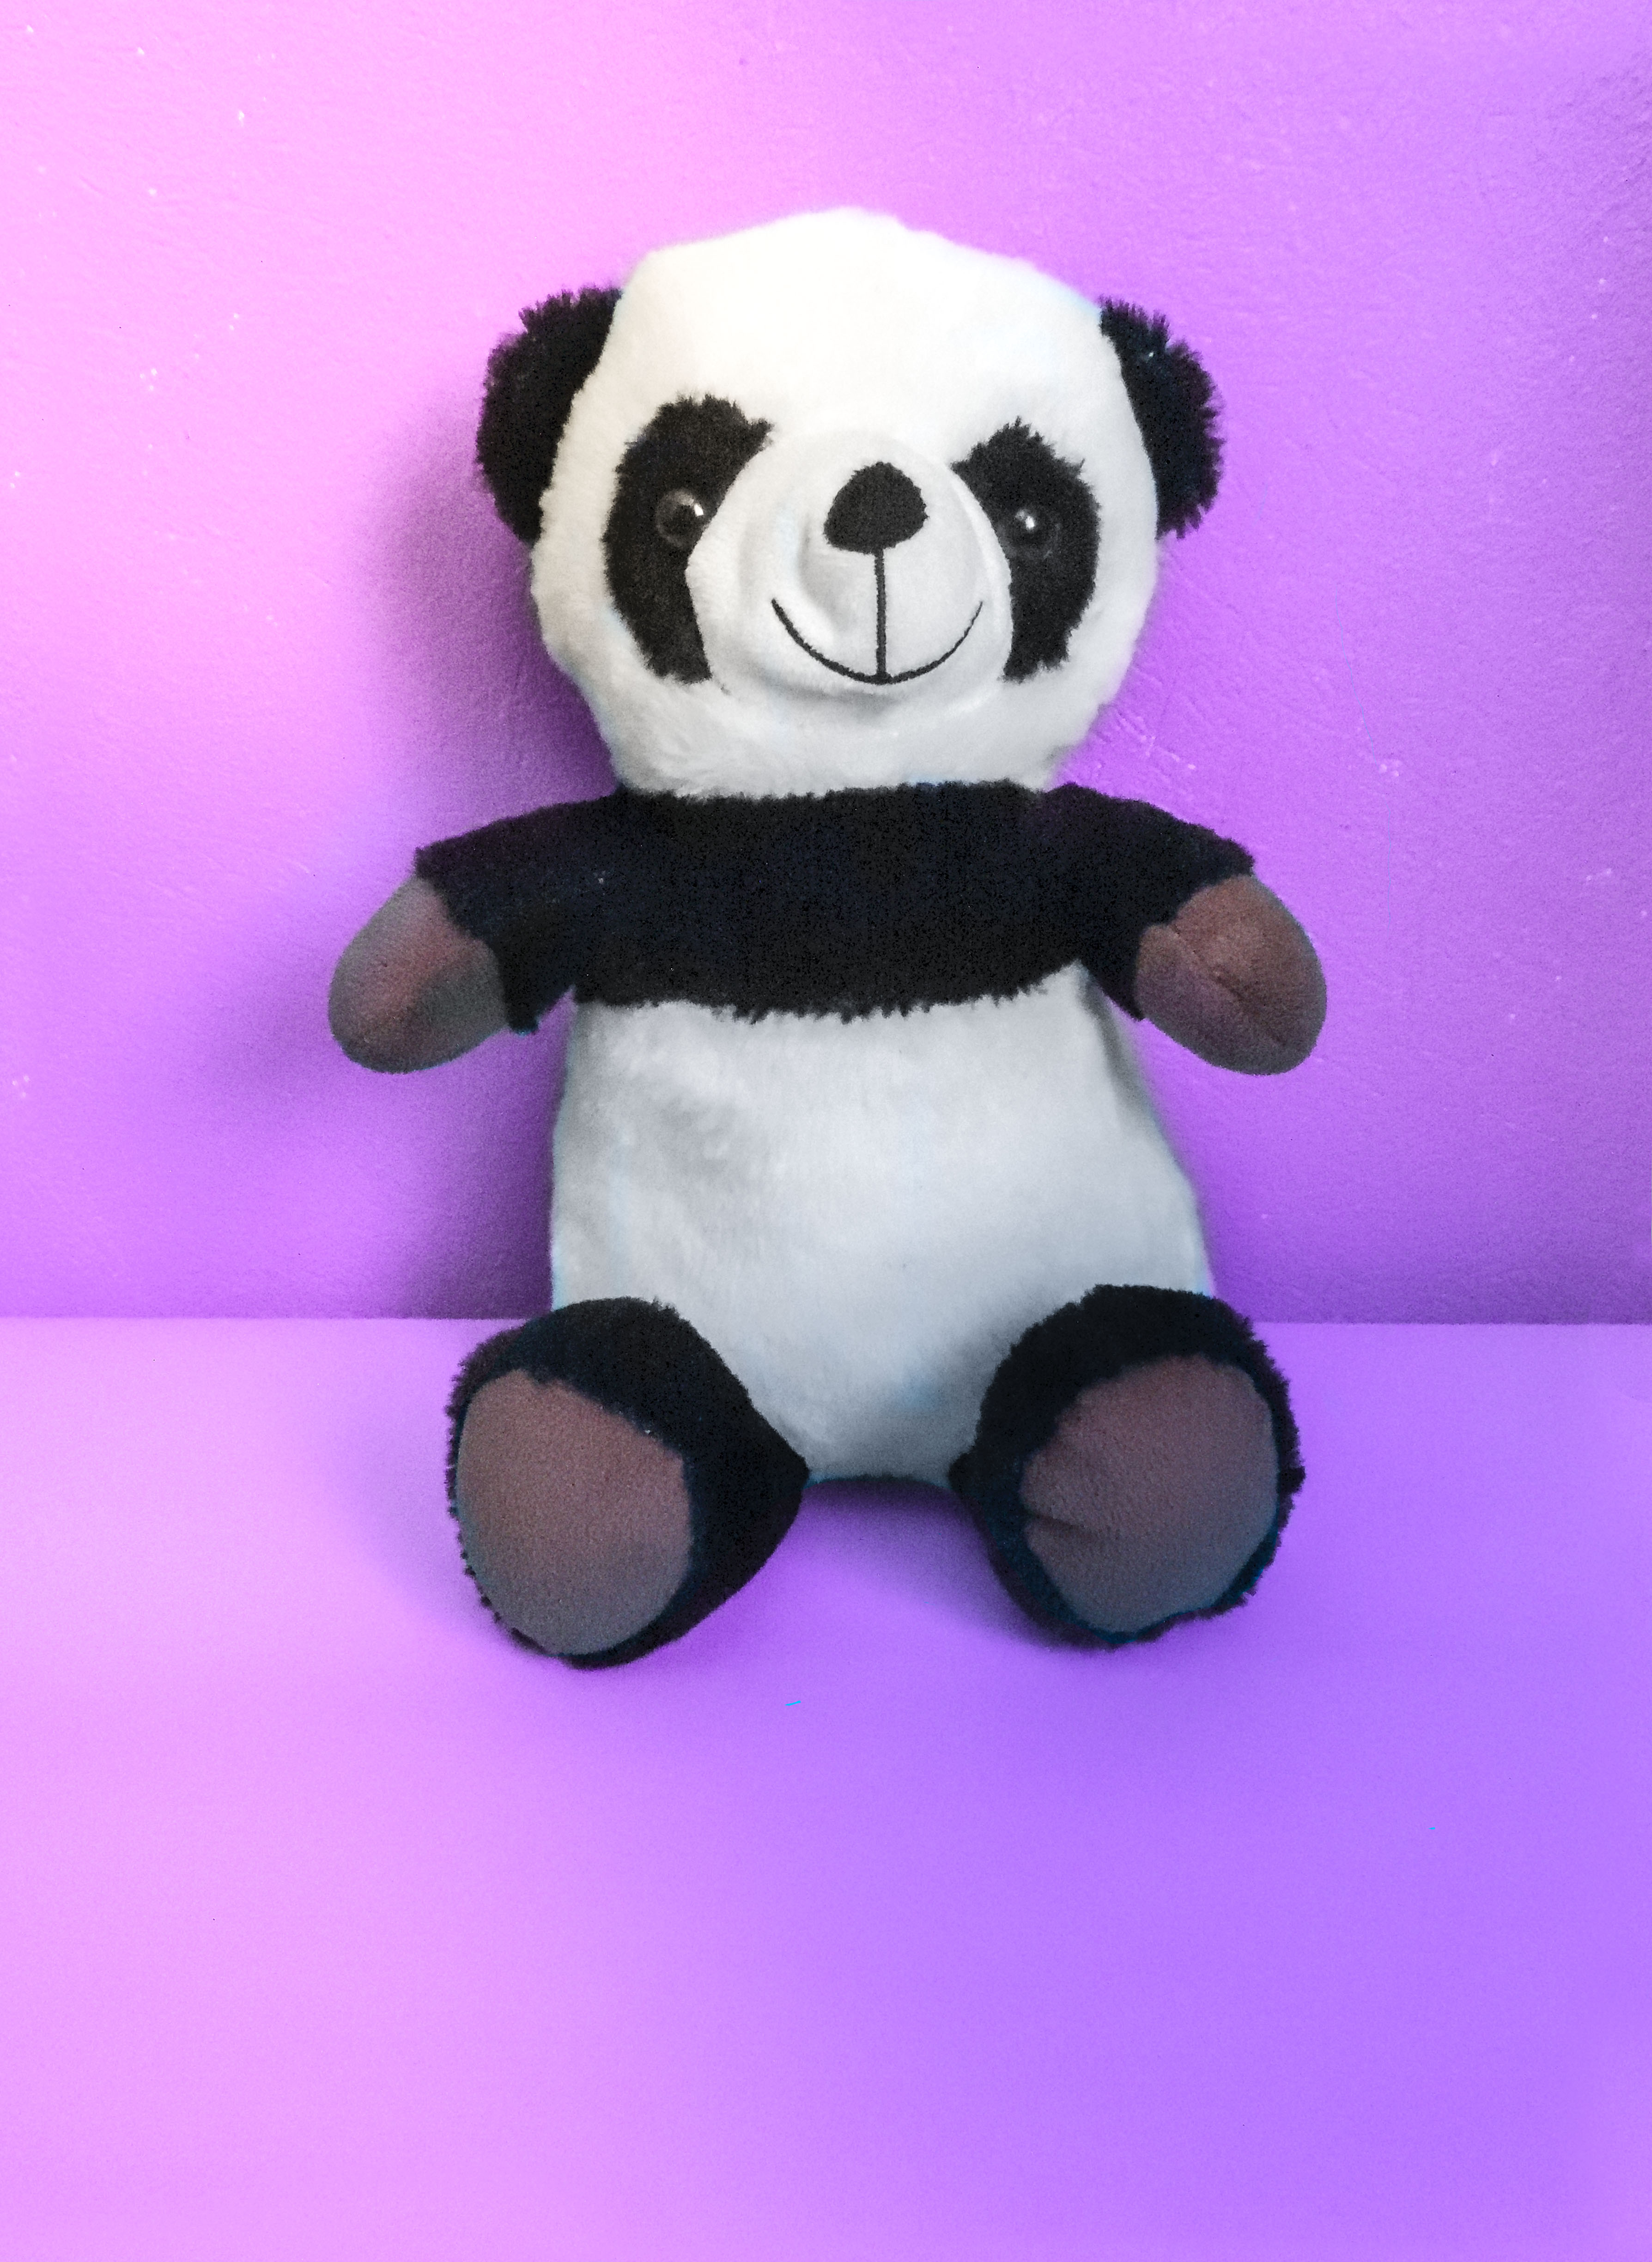
toy, panda, teddy, stuffed toy, teddy bear, bear, purple, plush, violet, pink, textile, baby toys